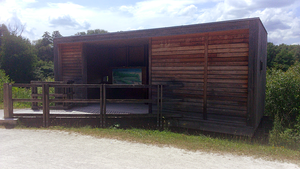
Observatoire en bordure de la RNR de la basse vallée de la savoureuse, Brignhard, Doubs, France
La réserve naturelle régionale de la basse vallée de la Savoureuse est une réserve naturelle régionale située en Bourgogne-Franche-Comté. Classée en 2008, elle occupe une surface de 41,87 hectares et protège une partie du lit majeur de la Savoureuse entre Belfort et Montbéliard.